Rochester, New York

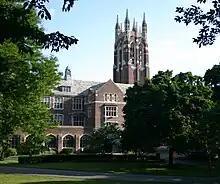
Colgate Rochester Crozer Divinity School

The City of Rochester is served by the Rochester City School District, which encompasses all public primary and secondary education. During the 2022–23 school year, 22,238 students were enrolled in the district, with an average expenditure per student of and a four-year graduation rate of 71%. The district is governed by a popularly elected seven-member board of education. The Rochester City School District operates 14 public secondary schools, each serving grades 7 through 12.